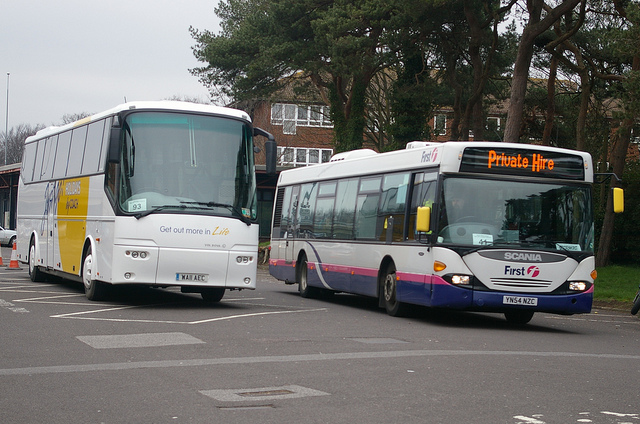
user: Given an image and a question. Answer the question in a short answer. Question: Which bus has a higer top speed? Short Answer:
assistant: coach